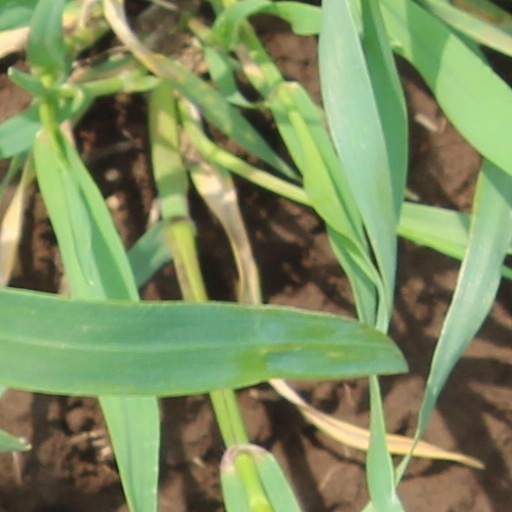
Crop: wheat